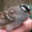
Label: bird